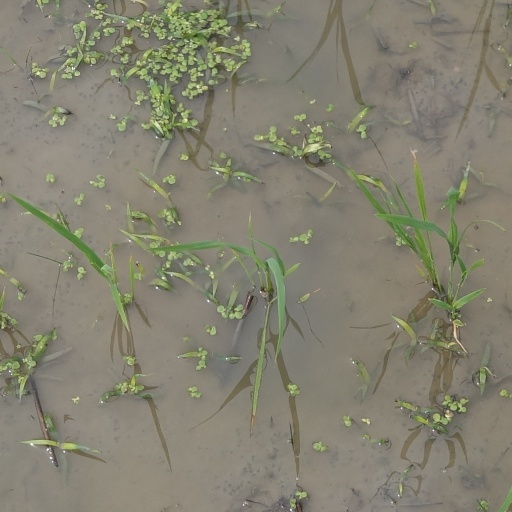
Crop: rice